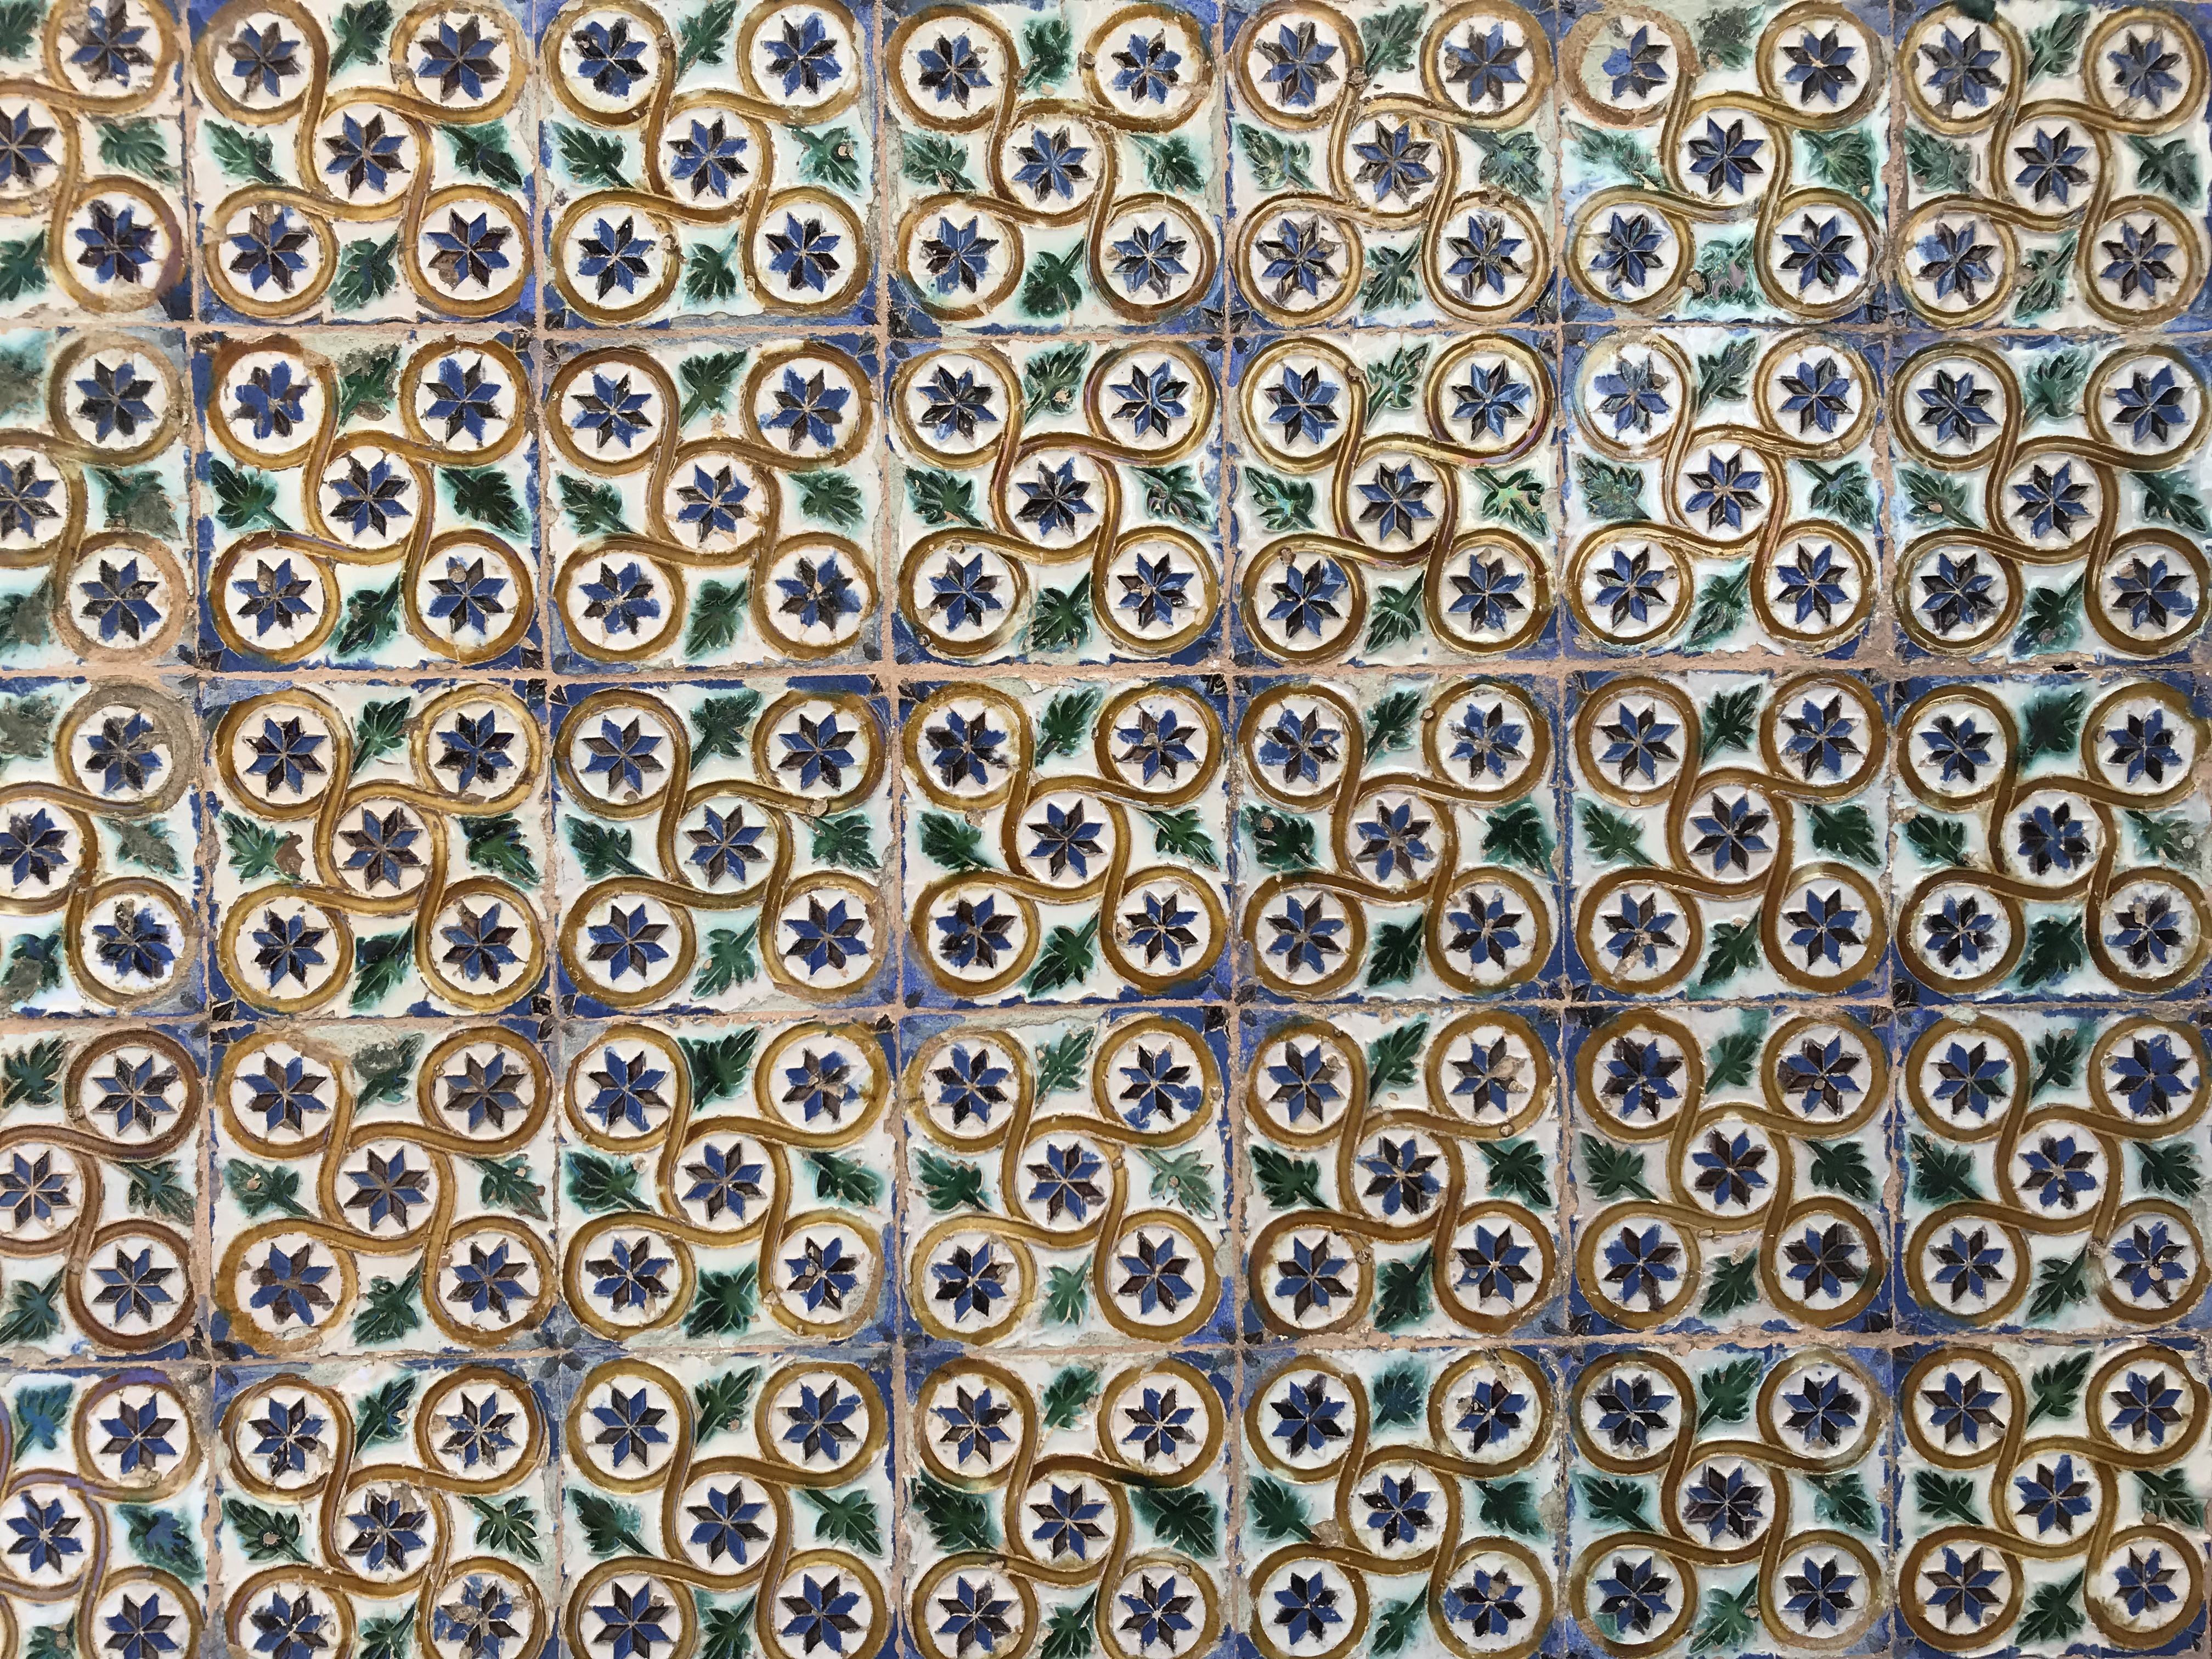
texture, Siviglia, pattern, Colorfulness, design, symmetry, visual arts, circle, motif, fractal art